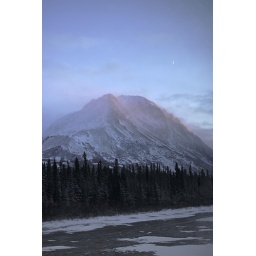
Alaskan mountain in January after sunset with frozen river in foreground